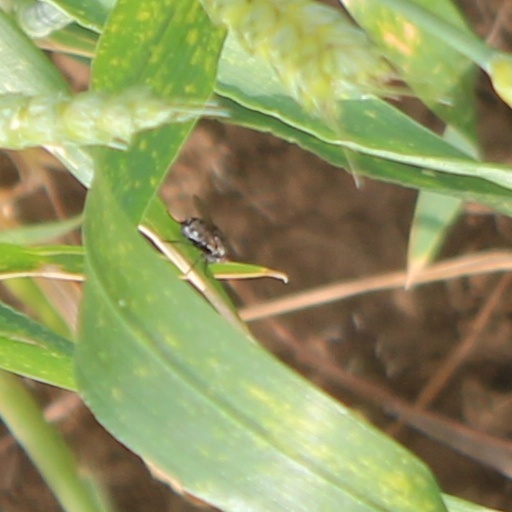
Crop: wheat